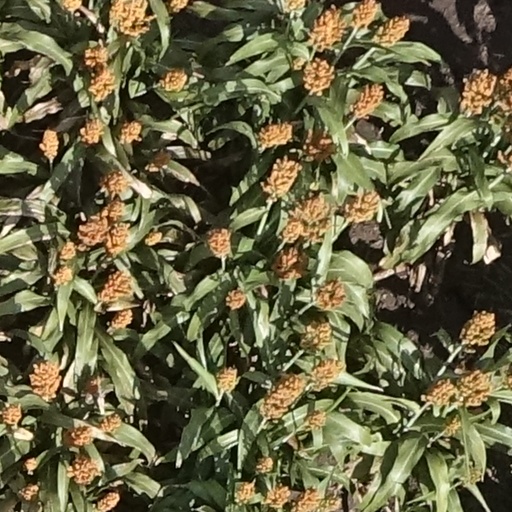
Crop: sorghum